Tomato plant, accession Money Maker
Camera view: vertical (180 deg); turntable rotation: 330 degrees
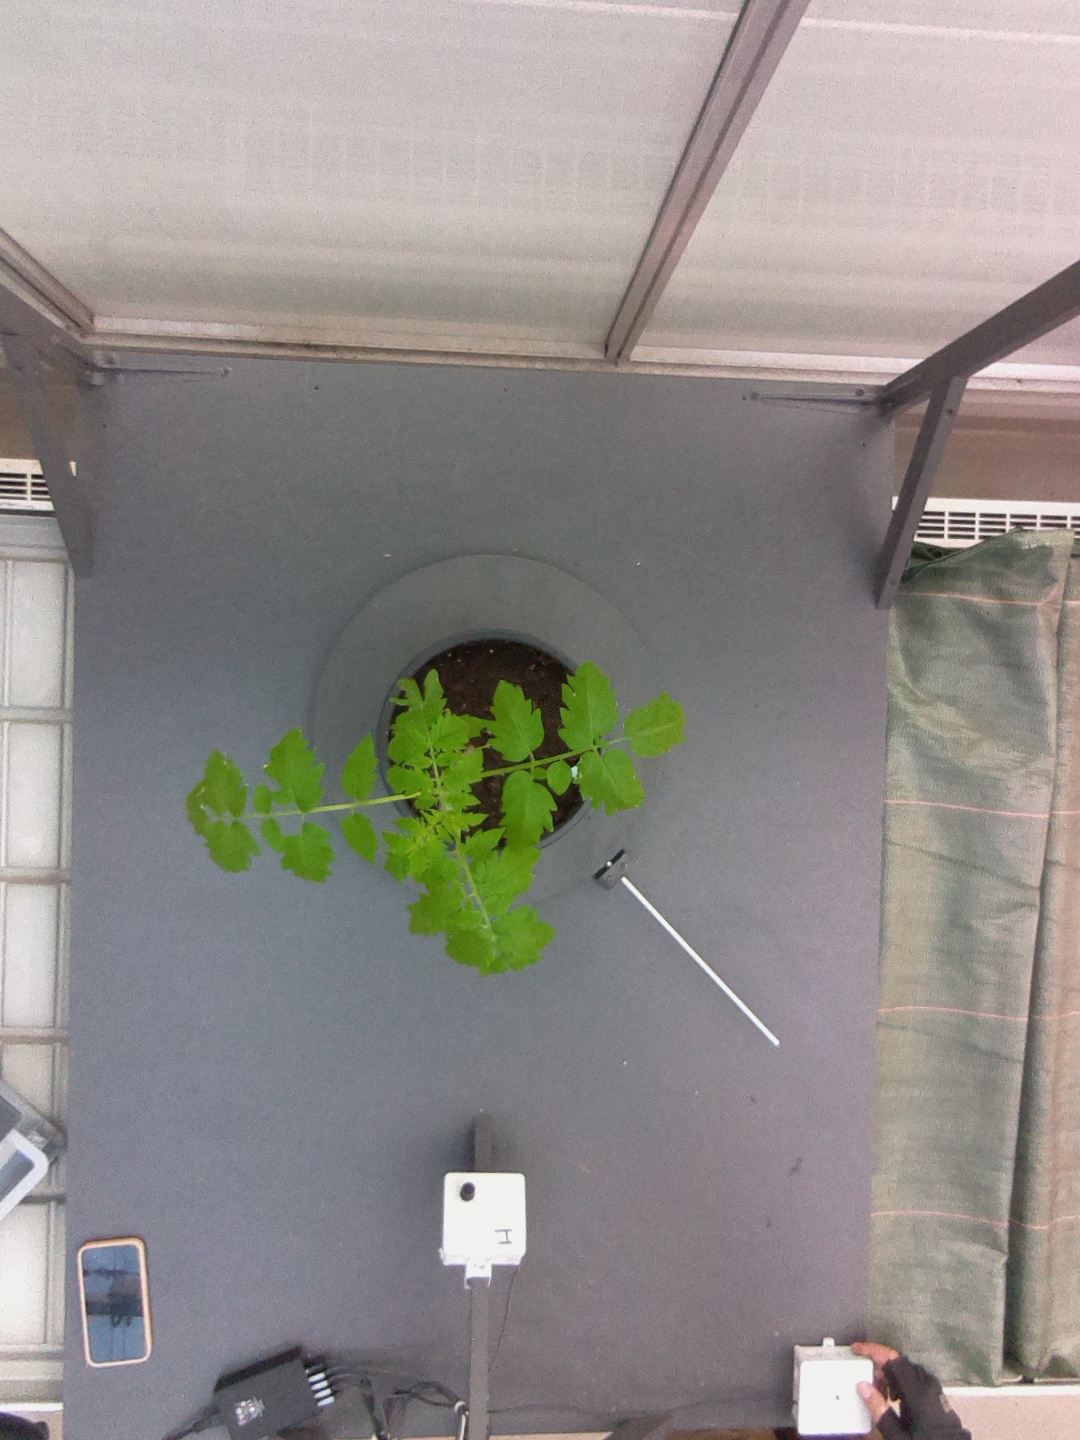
BBCH growth stage 13: 6 of true leaves visible